Ayyubid dynasty

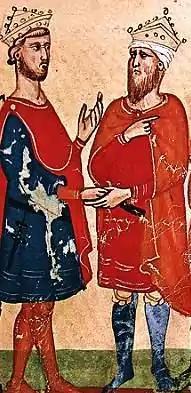
Al-Kamil (right) and Frederick II signed a treaty restoring Jerusalem to the Crusaders for ten years; from "Nuova Cronica", mid-14th century

Saladin consolidated his control in Egypt after ordering Turan-Shah to put down a revolt in Cairo staged by the Fatimid army's 50,000-strong Nubian regiments. After this success, Saladin began granting his family members high-ranking positions in the country and increased Sunni Muslim influence in Shia Muslim-dominated Cairo by ordering the construction of a college for the Maliki school of jurisprudence of Sunni Islam in the city, and another for the Shafi'i school, to which he belonged, in al-Fustat. In 1171, al-Adid died and Saladin took advantage of this power vacuum, effectively taking control of the country. Upon seizing power, he switched Egypt's allegiance to the Baghdad-based Abbasid Caliphate which adhered to Sunni Islam.